Alessandro Cagno

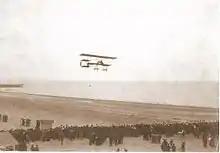
Cagno flie his Farman III above the crowds at the Venice Lido - March 1911

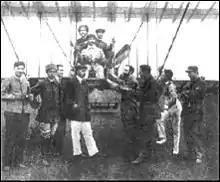
Cagno, Cobianchi and Cei at Pordenone 1910

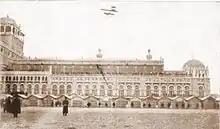
Cagno flies his Farman III above Piazza San Marco Venice - March 1911

By 1909 Cagno had lost interest in racing and turned to aviation, gaining his pilot's licence and becoming the instructor at Cameri about 90 km northeast of Turin.